Sergey Iovlev

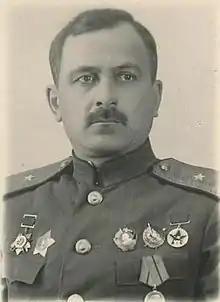
Iovlev in 1948

Sergey Ivanovich Iovlev (30 September 1899 – May 1979) was a Red Army major general.